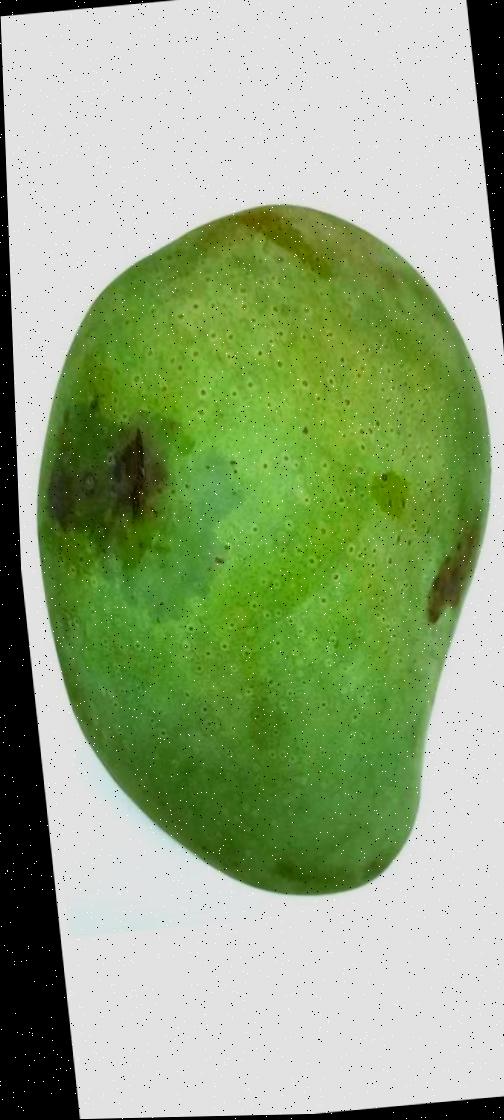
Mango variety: Fazli Shurmai